John Anstruther (British Army officer)

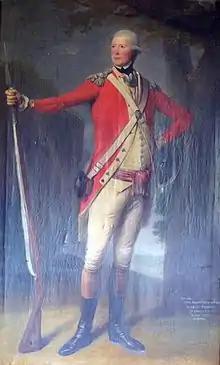
Lieutenant-Colonel John Anstruther, by David Martin

In 1776 he took over as Colonel in Chief of the 62nd Regiment of Foot following the death of Lt Gen William Strode. He then went with the regiment to Canada as part of the ongoing campaign there.